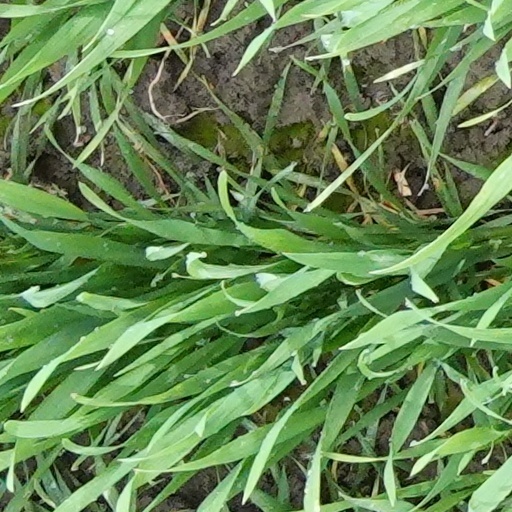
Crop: wheat